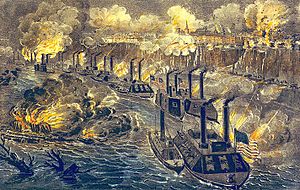
Belejringen af Vicksburg / Den forudgående kampagne
Flåden passerer Vicksburg 16. april 1863
Slaget ved Vicksburg, også kaldet Belejringen af Vicksburg var kulminationen på Vicksburg kampagnen i den amerikanske borgerkrig. Med en række dygtige manøvrer lykkedes det Generalmajor Ulysses S. Grant og hans Army of the Tennessee at overskride Mississippi-floden syd for Vicksburg, gentagne gang at slå styrker fra sydstaterne, indtage hovedstaden Jackson i delstaten Mississippi og ødelægge jernbanen og de fabrikker som havde betydning for krigsindsatsen, indeslutte sydstatshæren under Generalløjtnant John C. Pemberton i fæstningen Vicksburg, belejre den og fremtvinge dens overgivelse – alt sammen i løbet af lidt over 2 måneder.